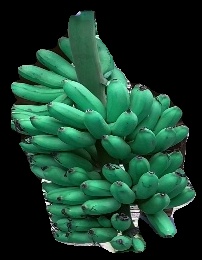
Variety: rasbale
Grade: grade1